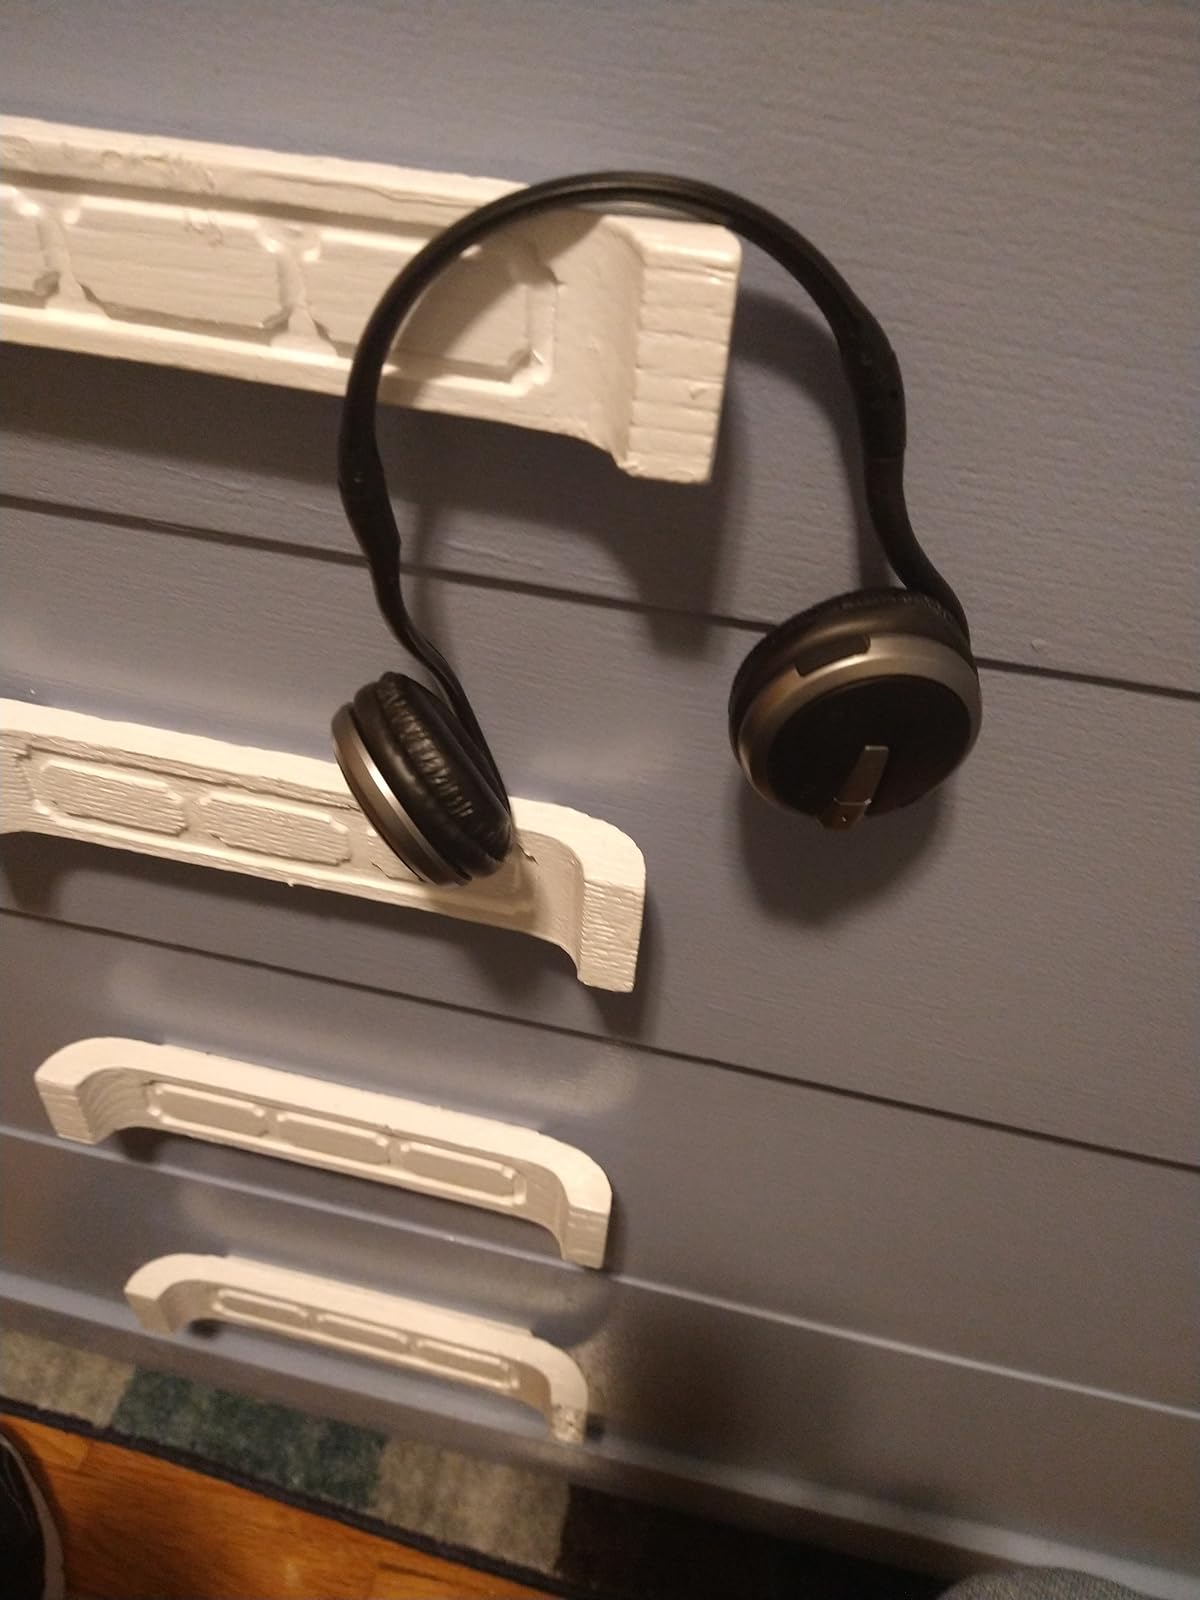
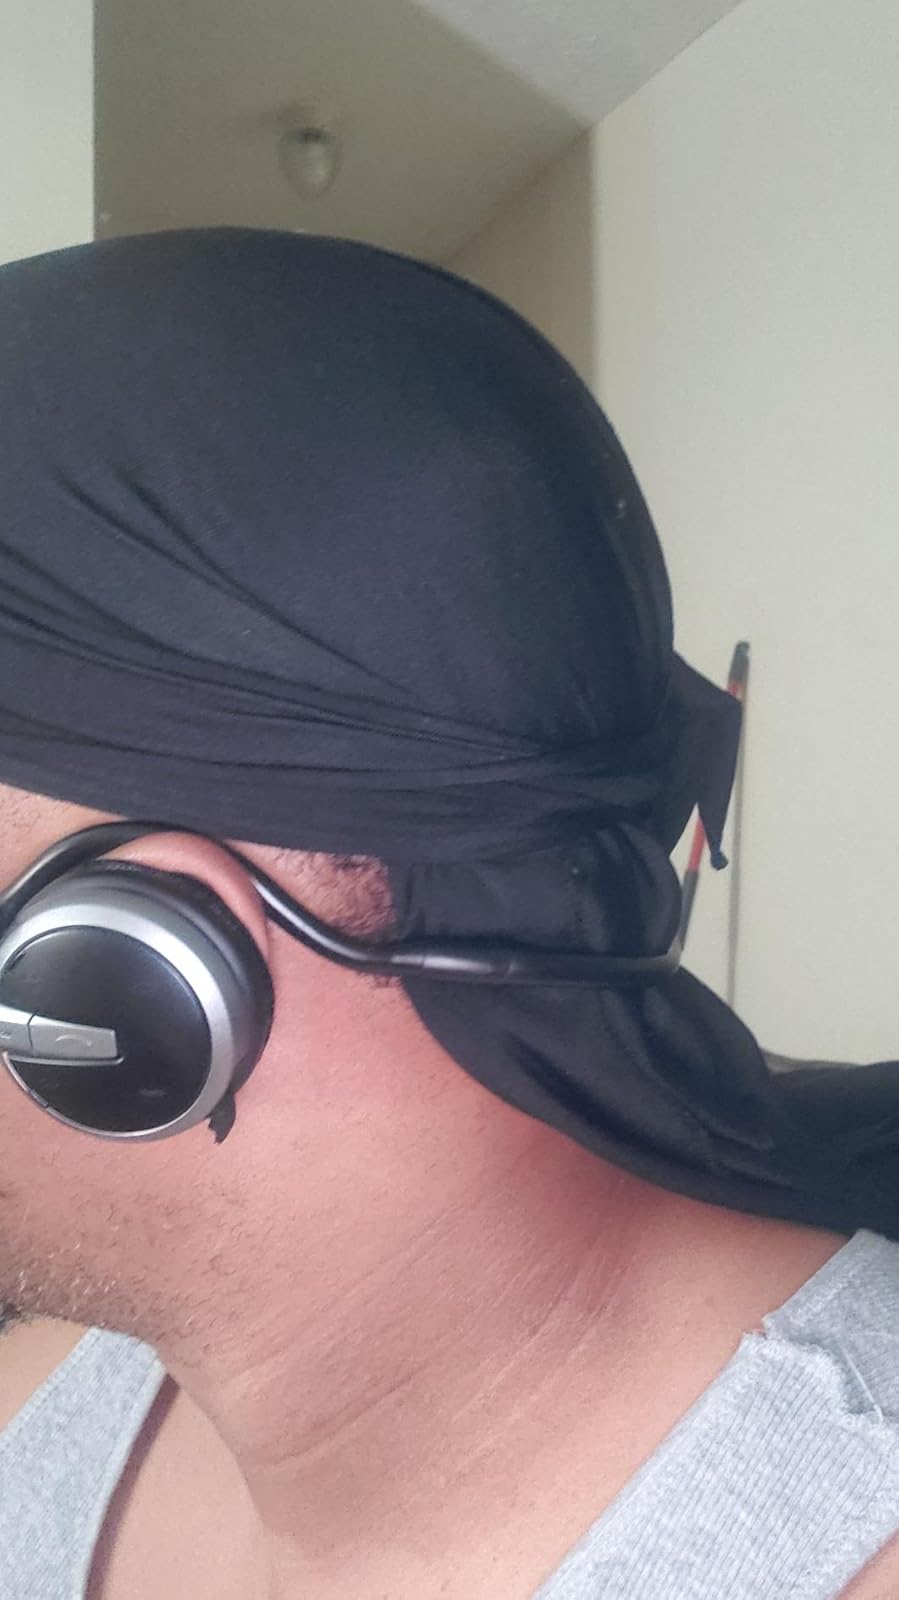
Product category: headphones
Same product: yes